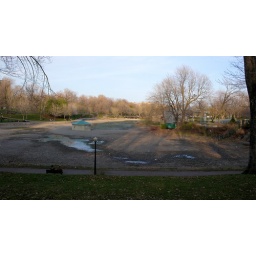
(Looks nicer bigger. Looks nicer yet with green leaves and water in the &amp;quot;lake.&amp;quot;)